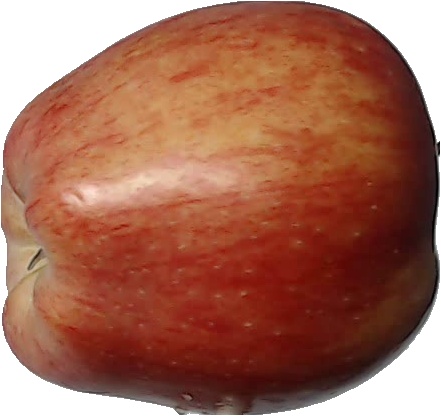
Label: apple_red_1